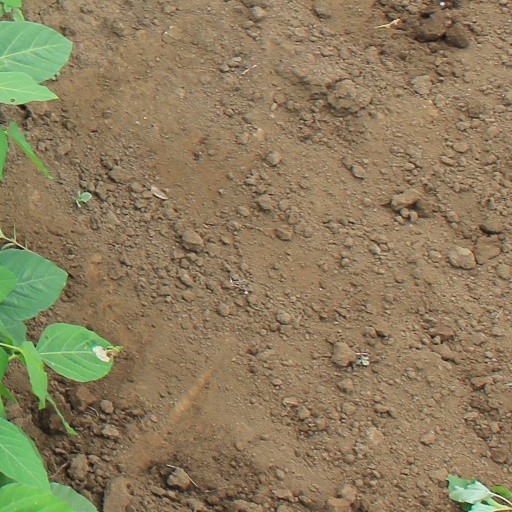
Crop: soybean